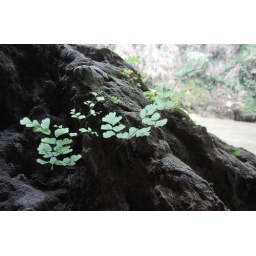
fern in Chay river